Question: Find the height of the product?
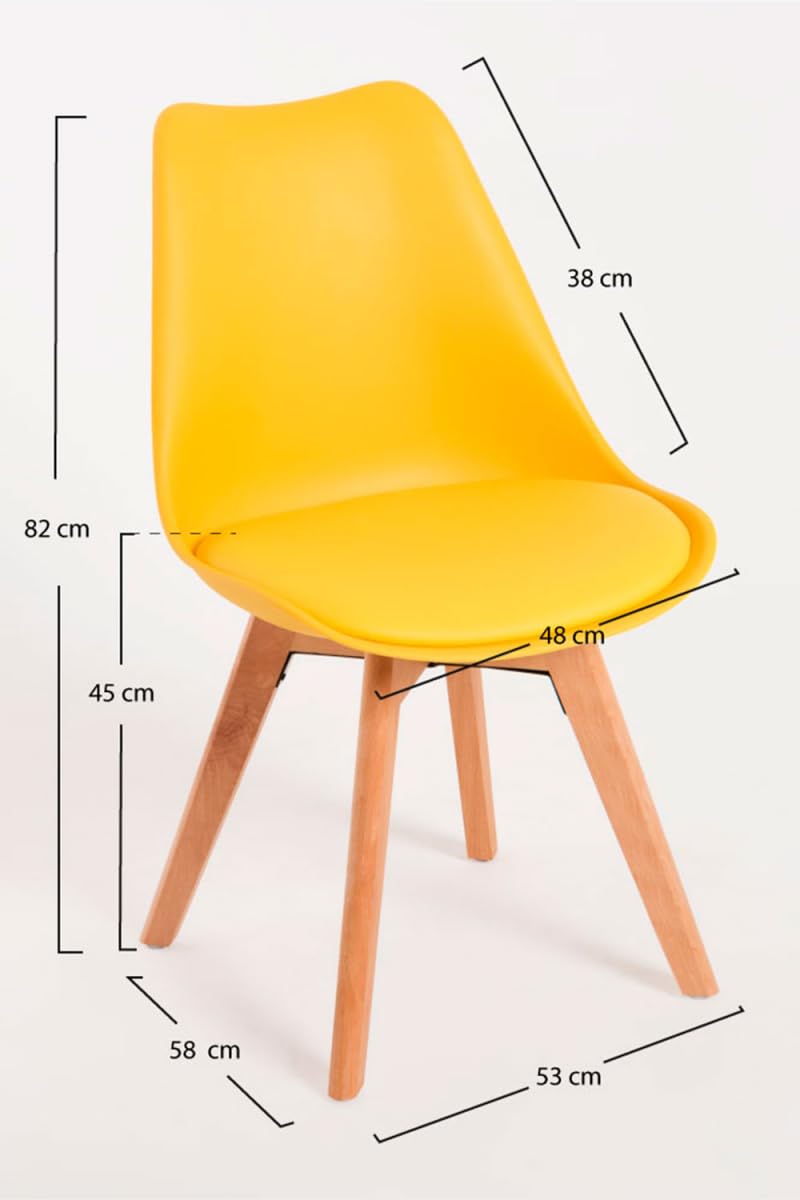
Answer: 82.0 centimetre